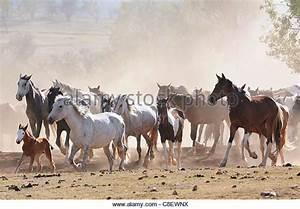
horse